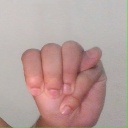
अक्षर: म